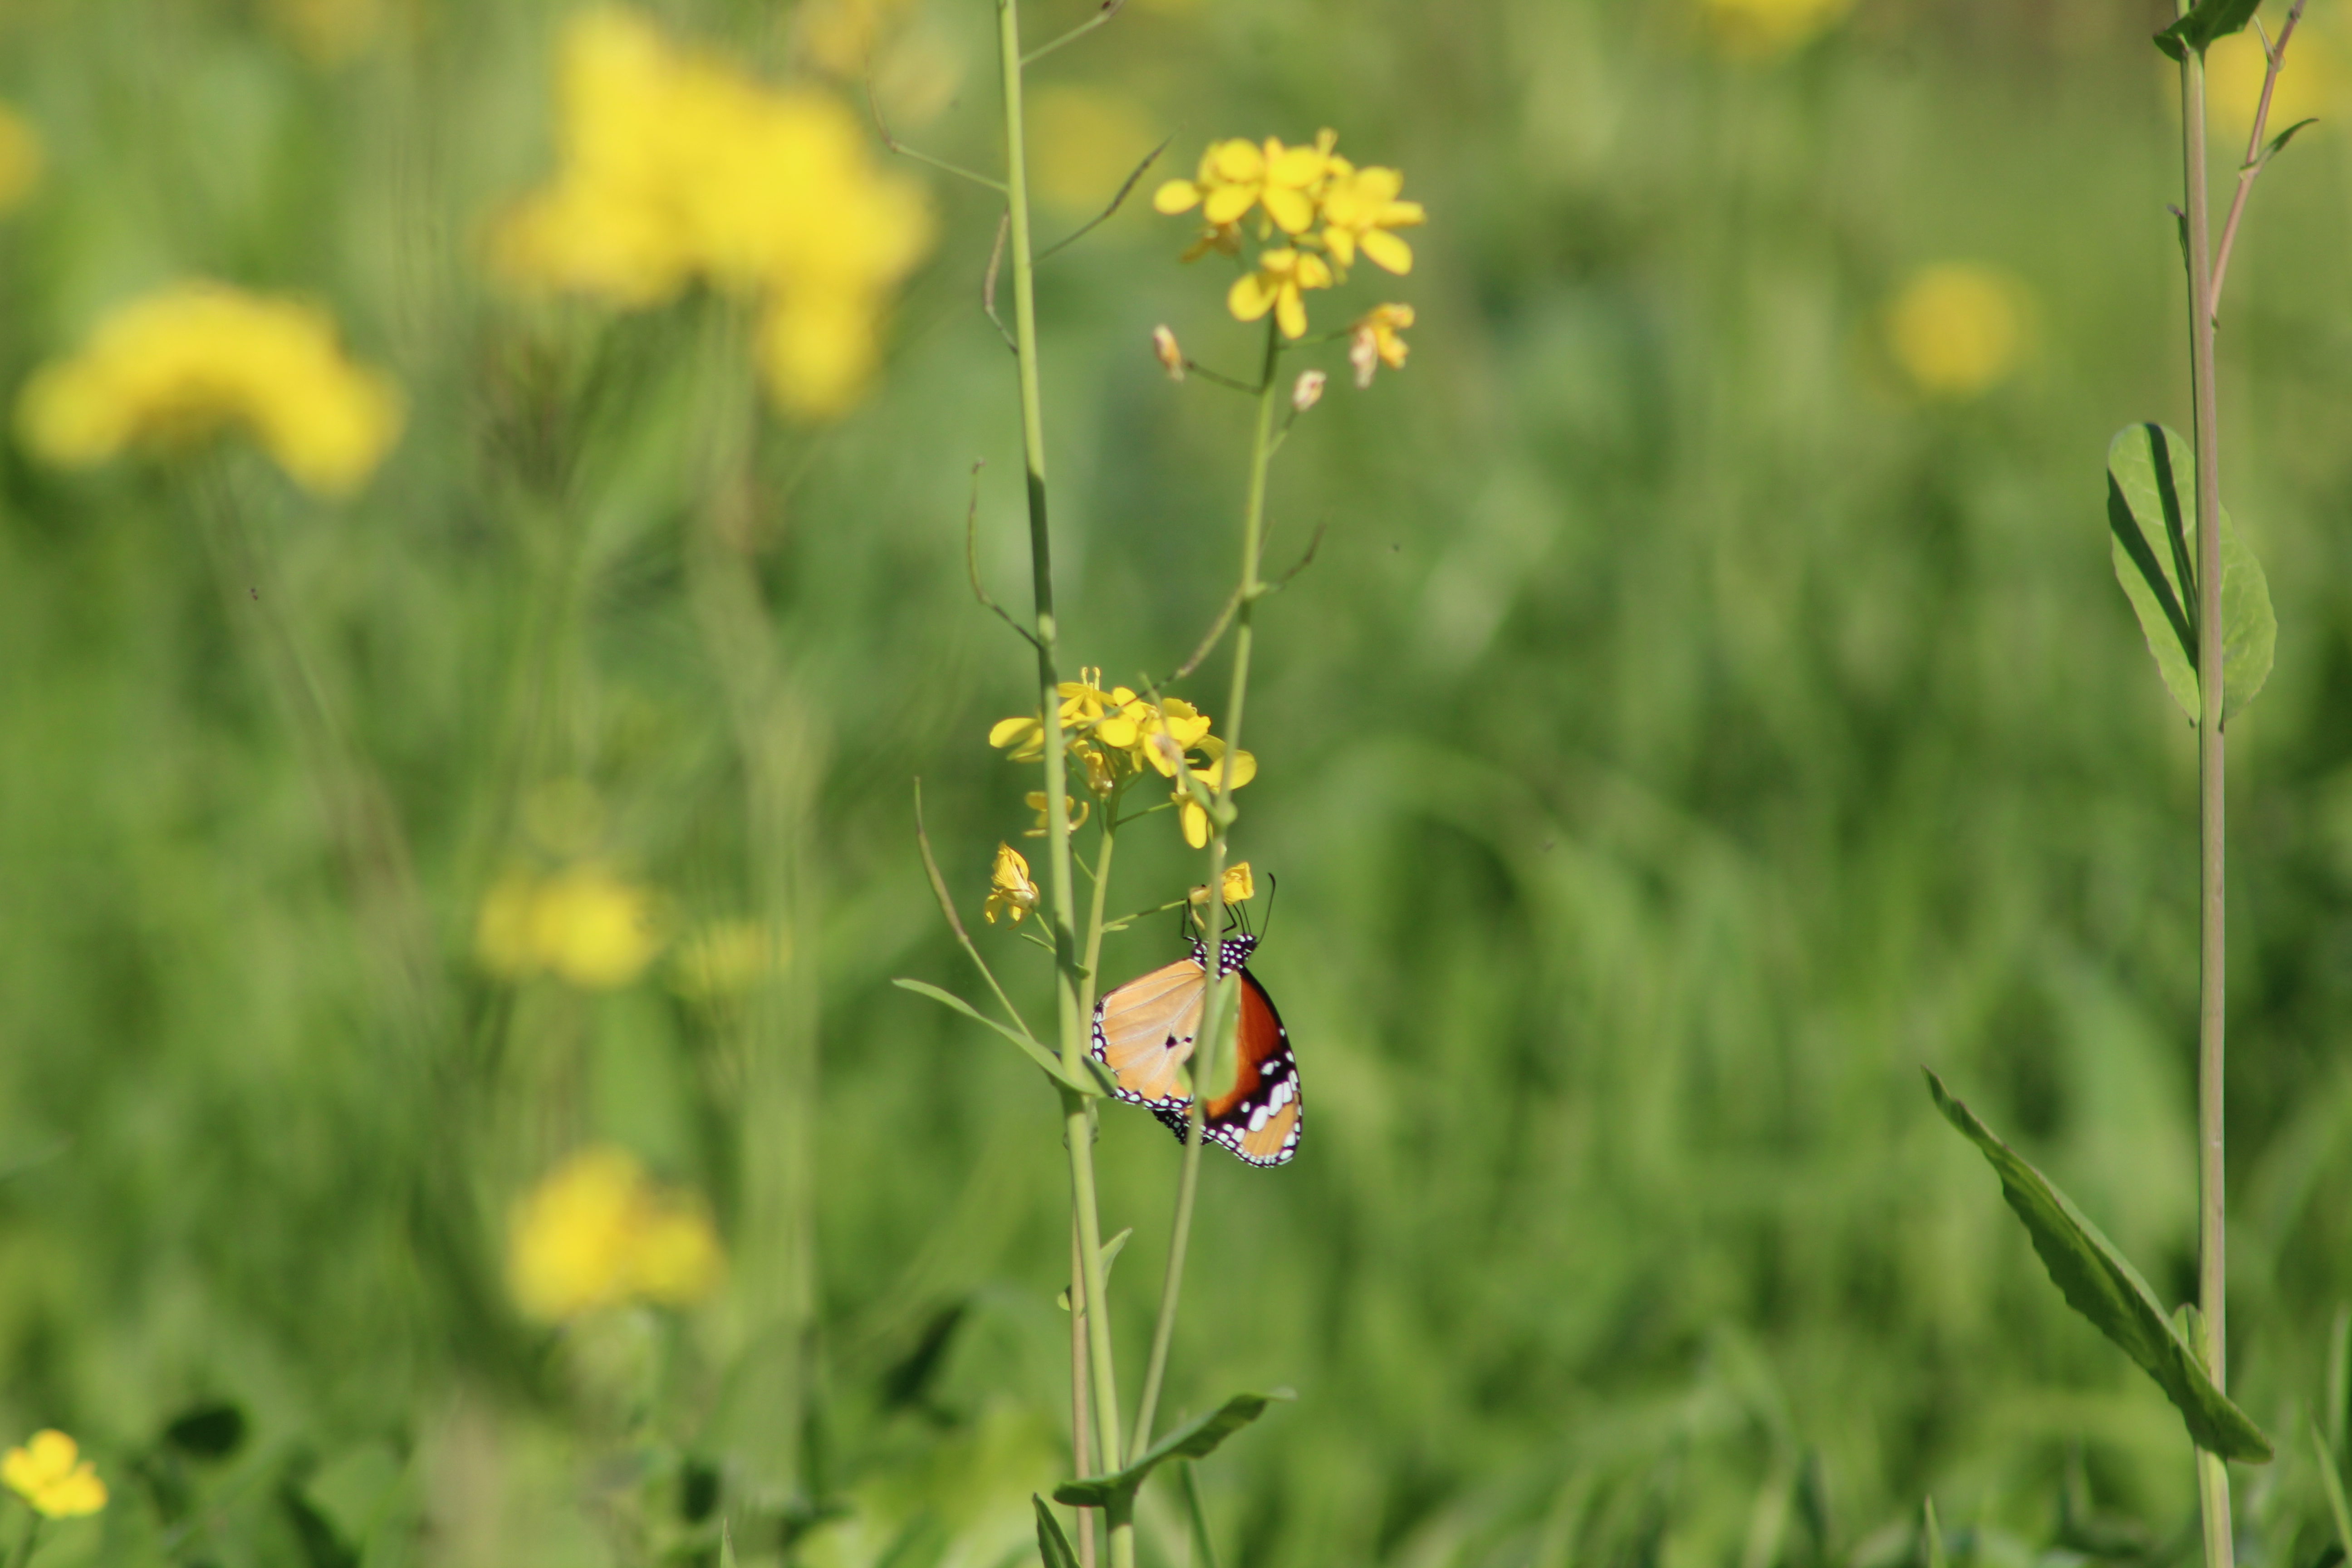
butterfly, flowers, nature, invertebrate, arthropod, petal, green, insect, grass, yellow, plant, vertebrate, natural environment, flower, pollinator, pest, organism, leaf, field, grassland, wildflower, wildlife, summer, flowering plant, spring, moths and butterflies, meadow, macro photography, botany, ecoregion, plain, grass family, People in nature, photography, monarch butterfly, prairie, honeybee, pasture, mustard, herbaceous plant, canola, morning, daisy family, Pedicel, coquelicot, American painted lady, mustard plant, membrane winged insect, dandelion, moth, pollen, mustard and cabbage family, colias, rapeseed, brush footed butterfly, hawkweed, lycaenid, lycaena, pieridae, plant stem, Forb, cosmos, tanacetum balsamita, lily family, Euryops pectinatus, sulfur cosmos, Crepis paludosa, evening primrose family, hoverfly, subshrub, tickseed, goldenrod, sunflower, tansy, riodinidae, Native Sowthistle, wallflower, asterales, bee, beetle